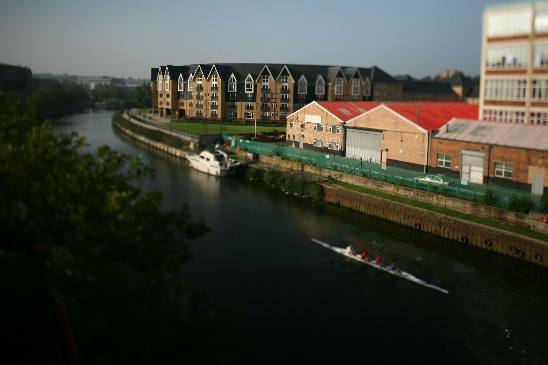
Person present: No